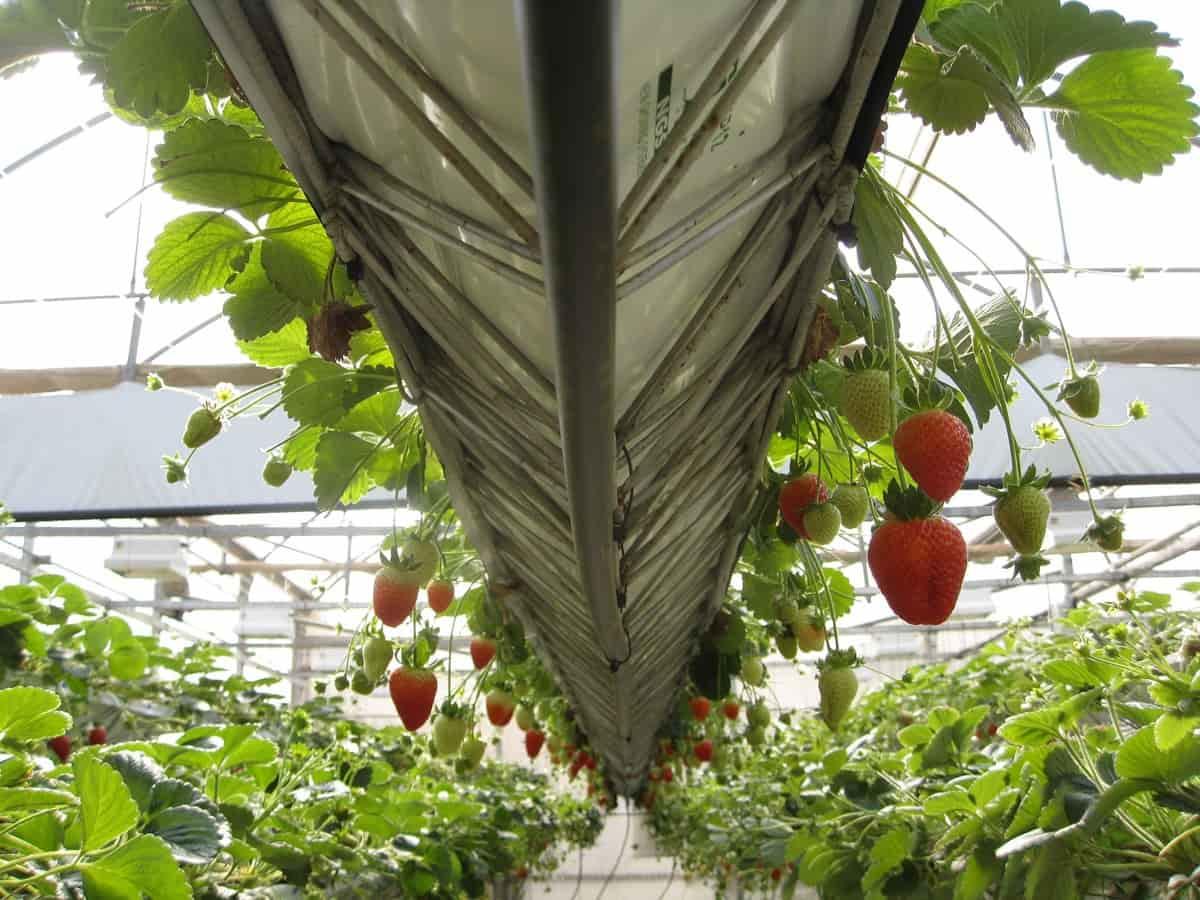
Kilimo kikubwa na cha kisasa cha tunda lijulikanalo kama stroberi. Zao hili lililooteshwa kwenye jumba maalumu lijulikanalo kama chafu, hutumia mfumo wa kiwandani, ambapo matunda hayo hulimwa kwa kutumia teknolojia ya hali ya juu, ili kuongeza ubora wa matunda hayo.